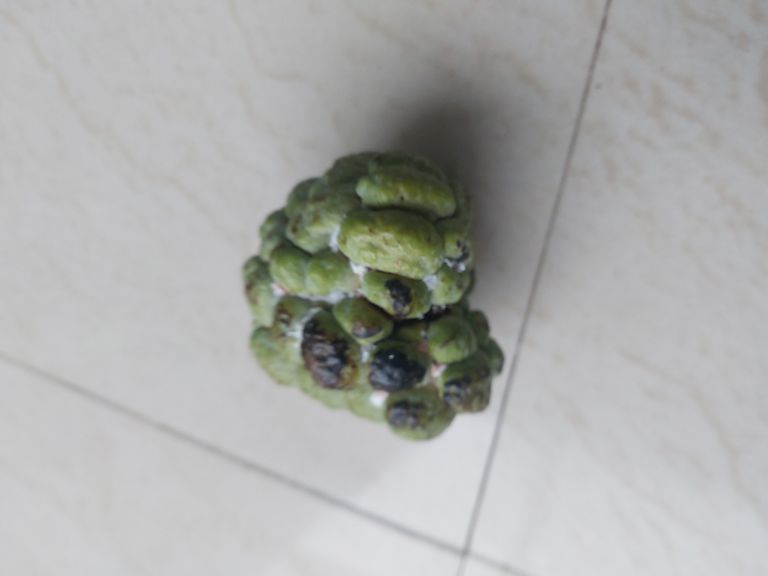
Disease label: Blank Canker